Randolph Strickland

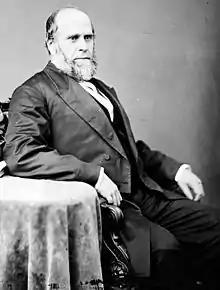

Randolph Strickland (February 4, 1823 – May 5, 1880) was a politician from the U.S. state of Michigan.